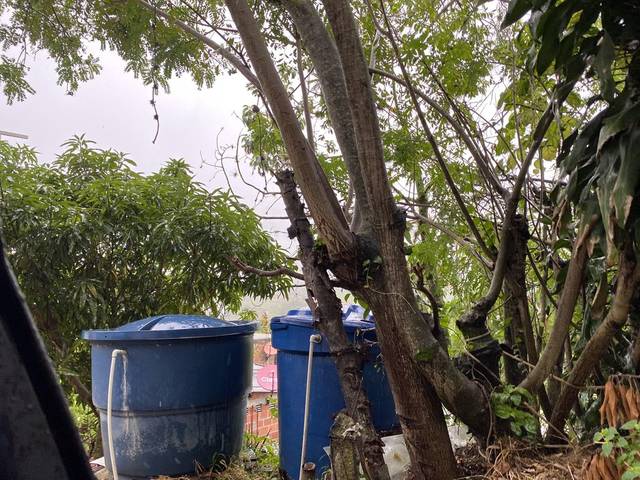
Region: Colombia
Coordinates: 3.474, -76.554